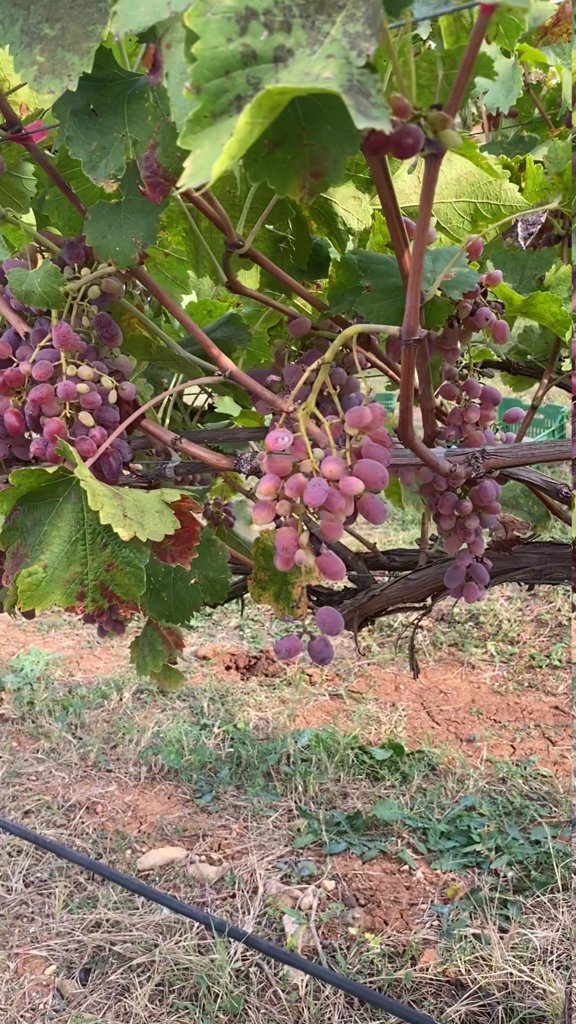
Berries visible: 174
Grape clusters: 5